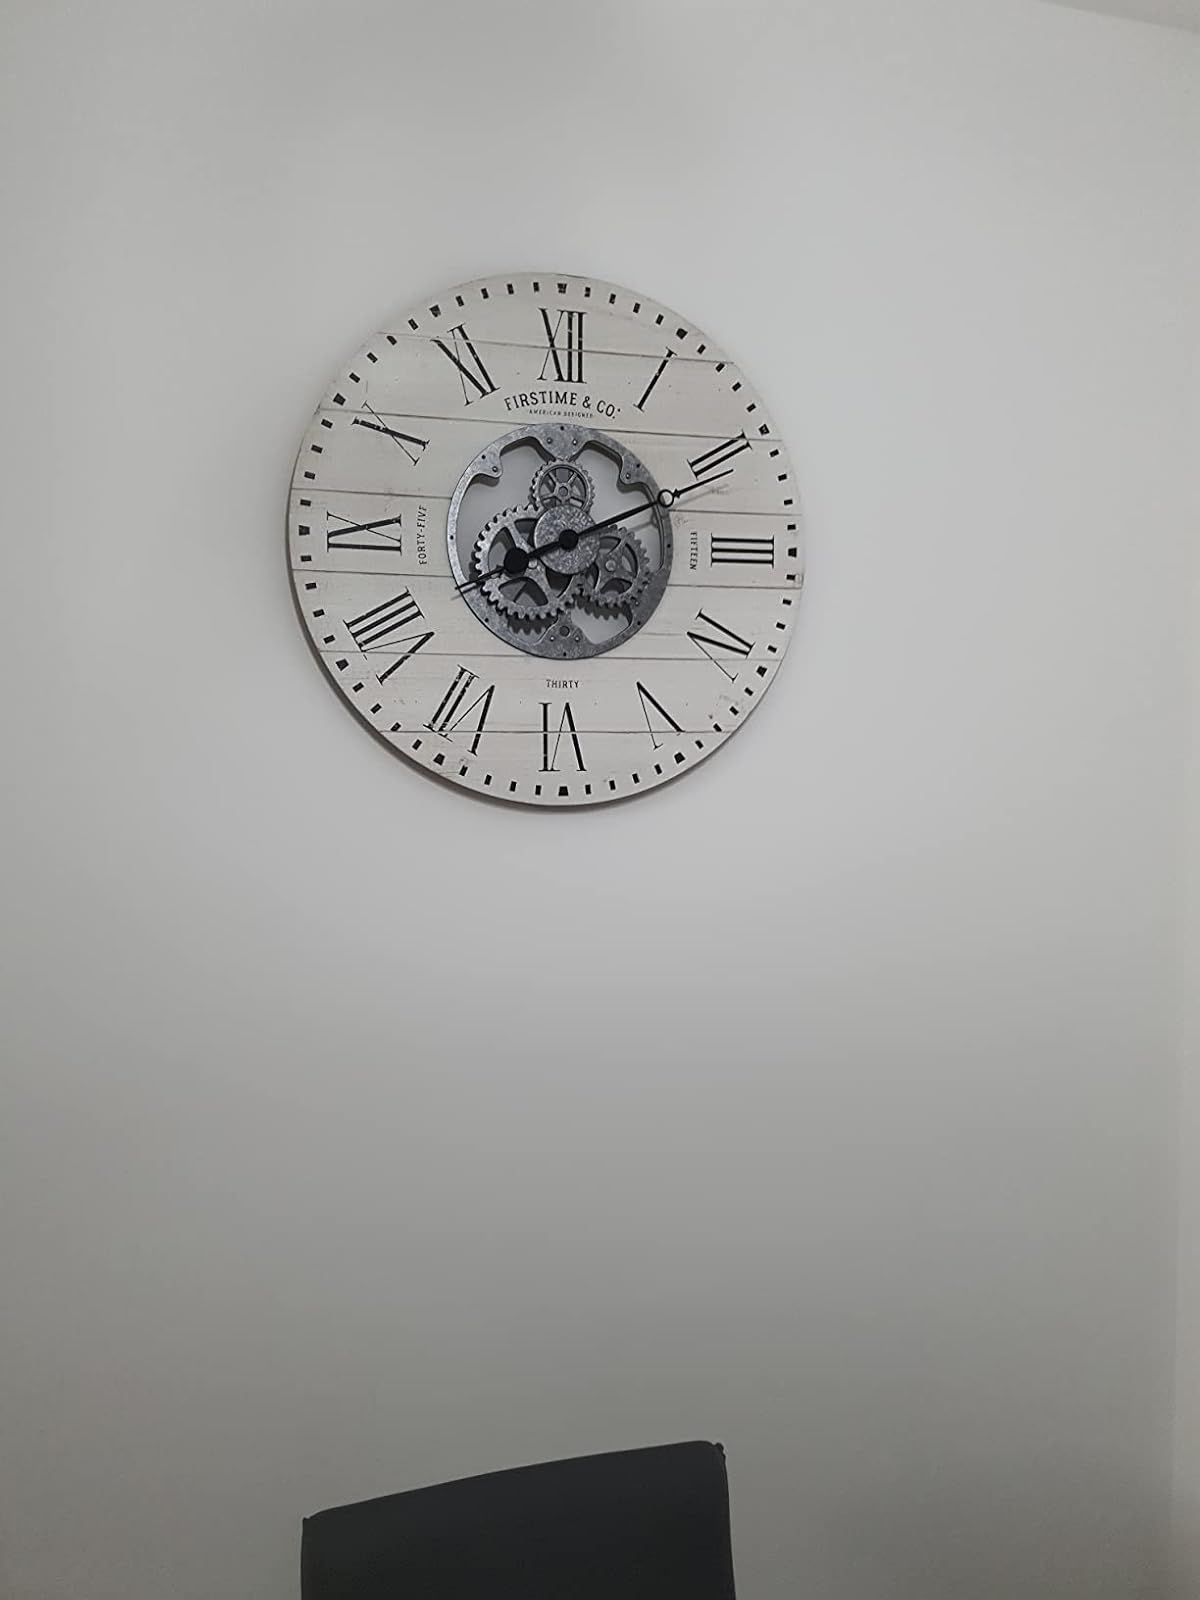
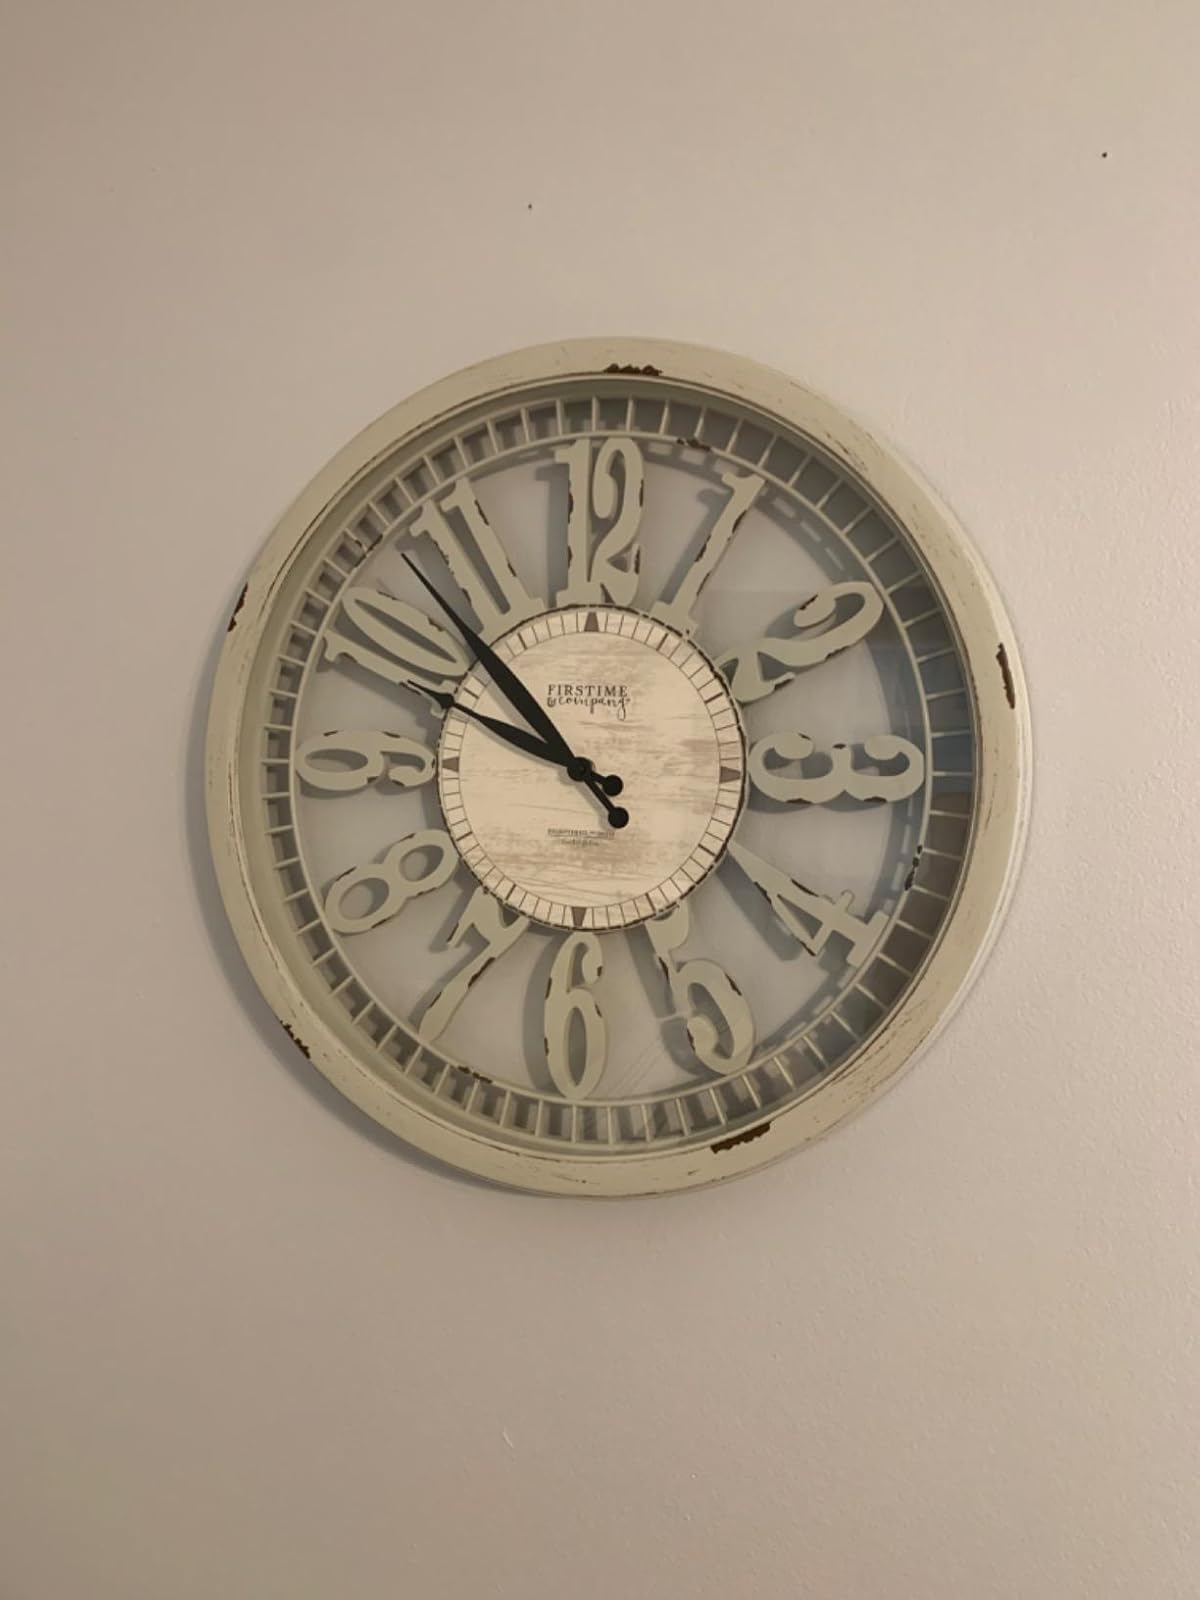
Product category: clock
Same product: no